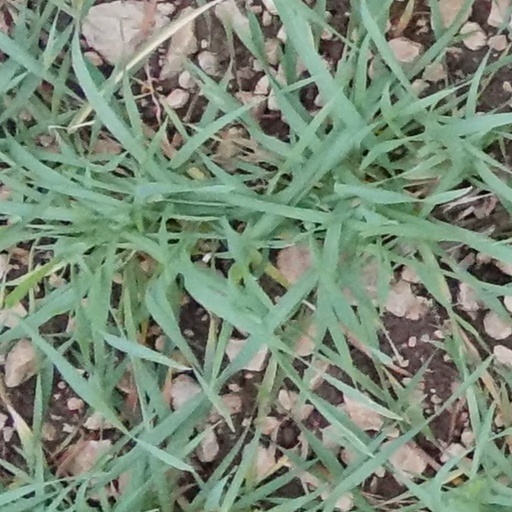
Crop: wheat